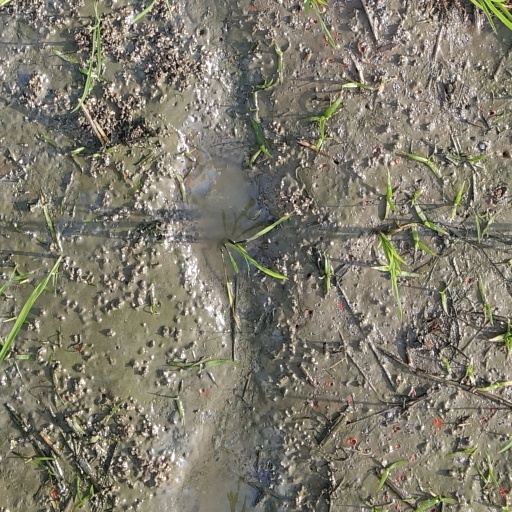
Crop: rice